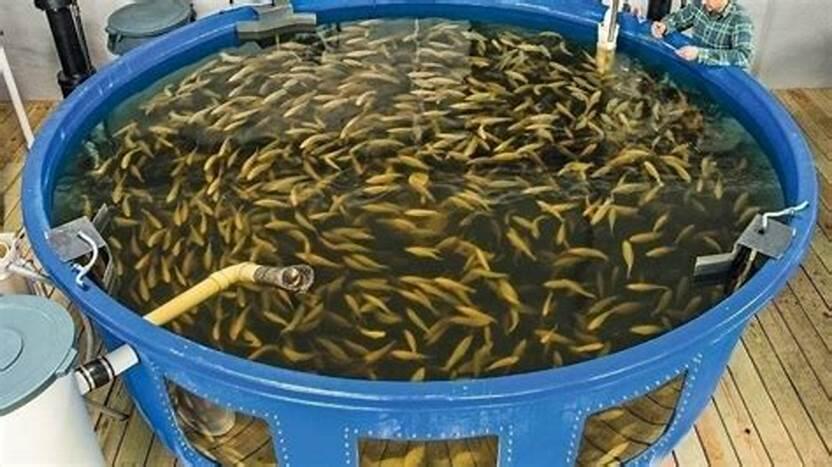
Hili ni bwawa la samaki lenye rangi ya kijani, ambalo limejazwa maji ndani yake kuna samaki wakicheza cheza na kuogelea. Kuna bwana shamba au bwana mifugo ambaye yupo pembezoni mwa bwawa hilo akiwahudumia.